Jason Sklenar

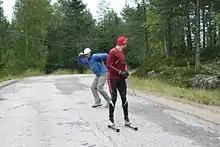

Jason Sklenar (born 27 March 1970) is a British biathlete. He competed at the 1992 Winter Olympics and the 2002 Winter Olympics.